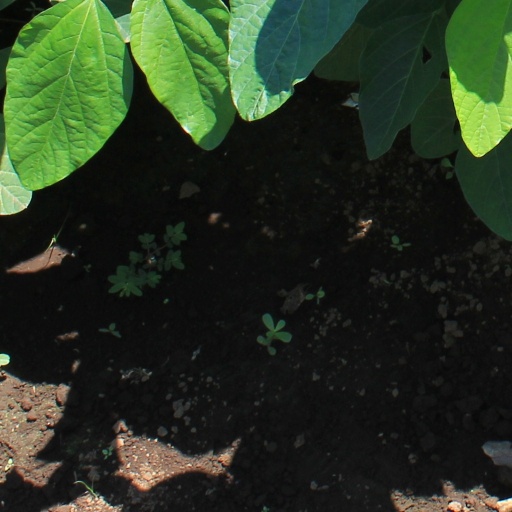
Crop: soybean